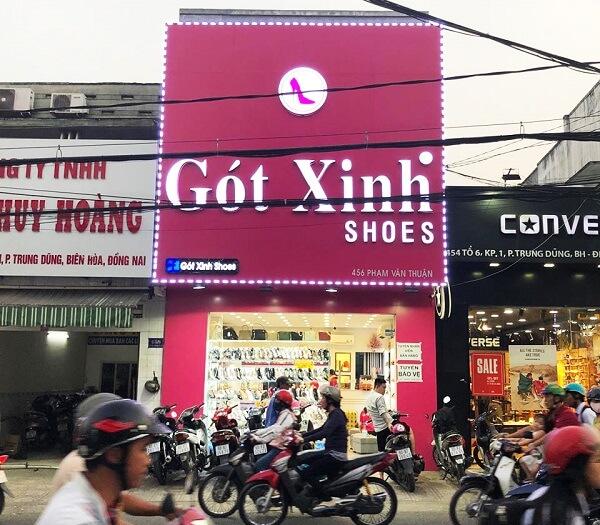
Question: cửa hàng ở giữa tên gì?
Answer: cửa hàng tên gót xinh shoes